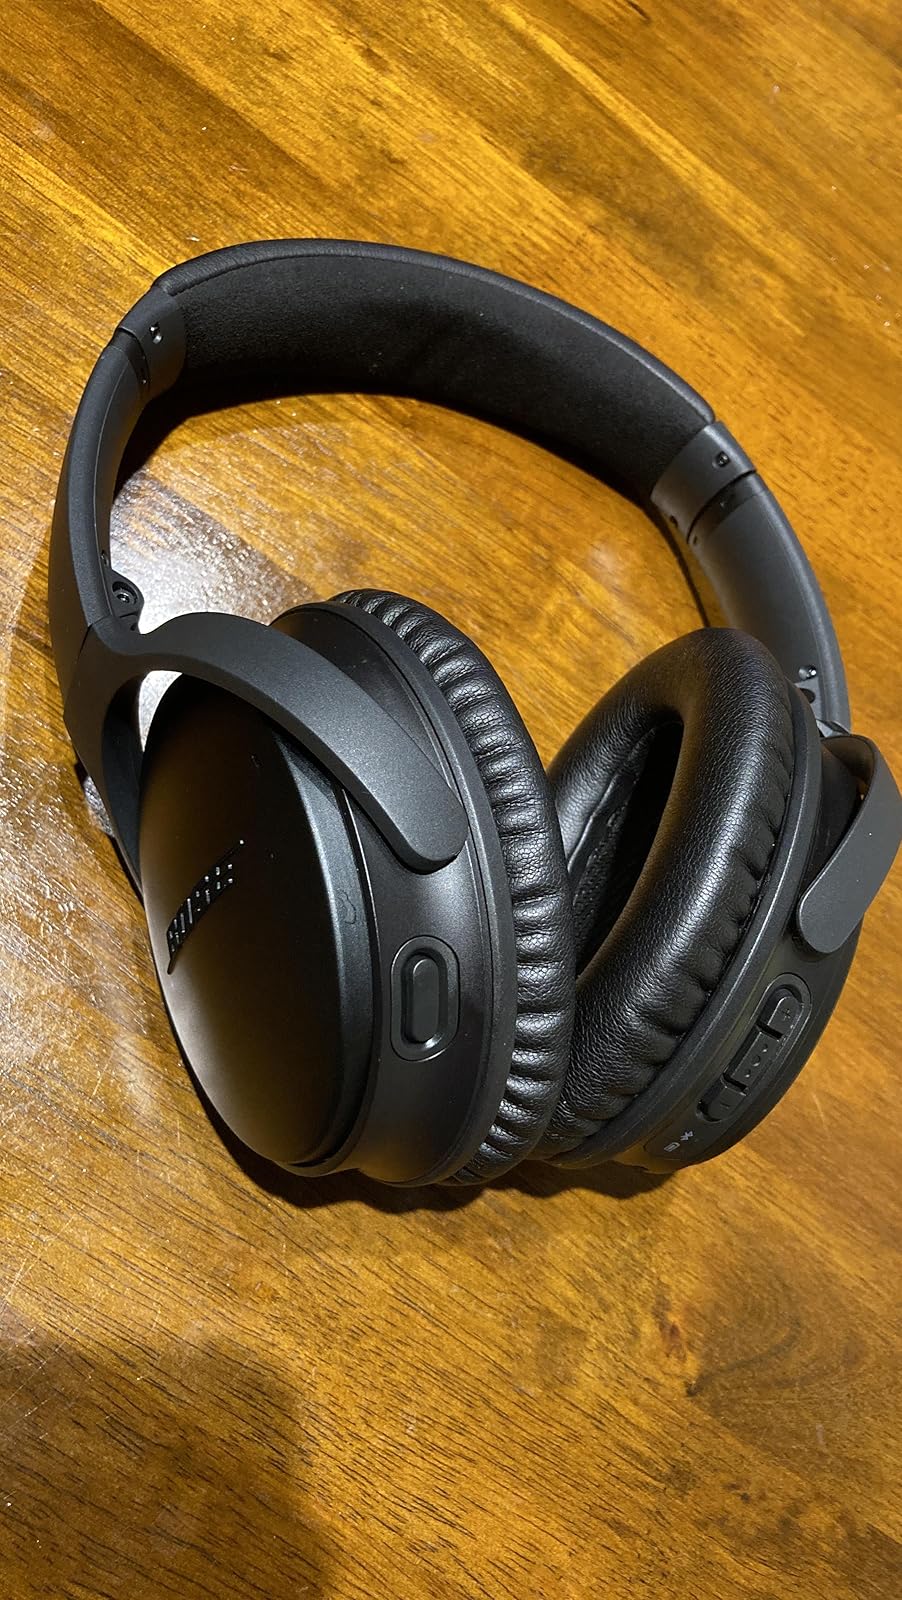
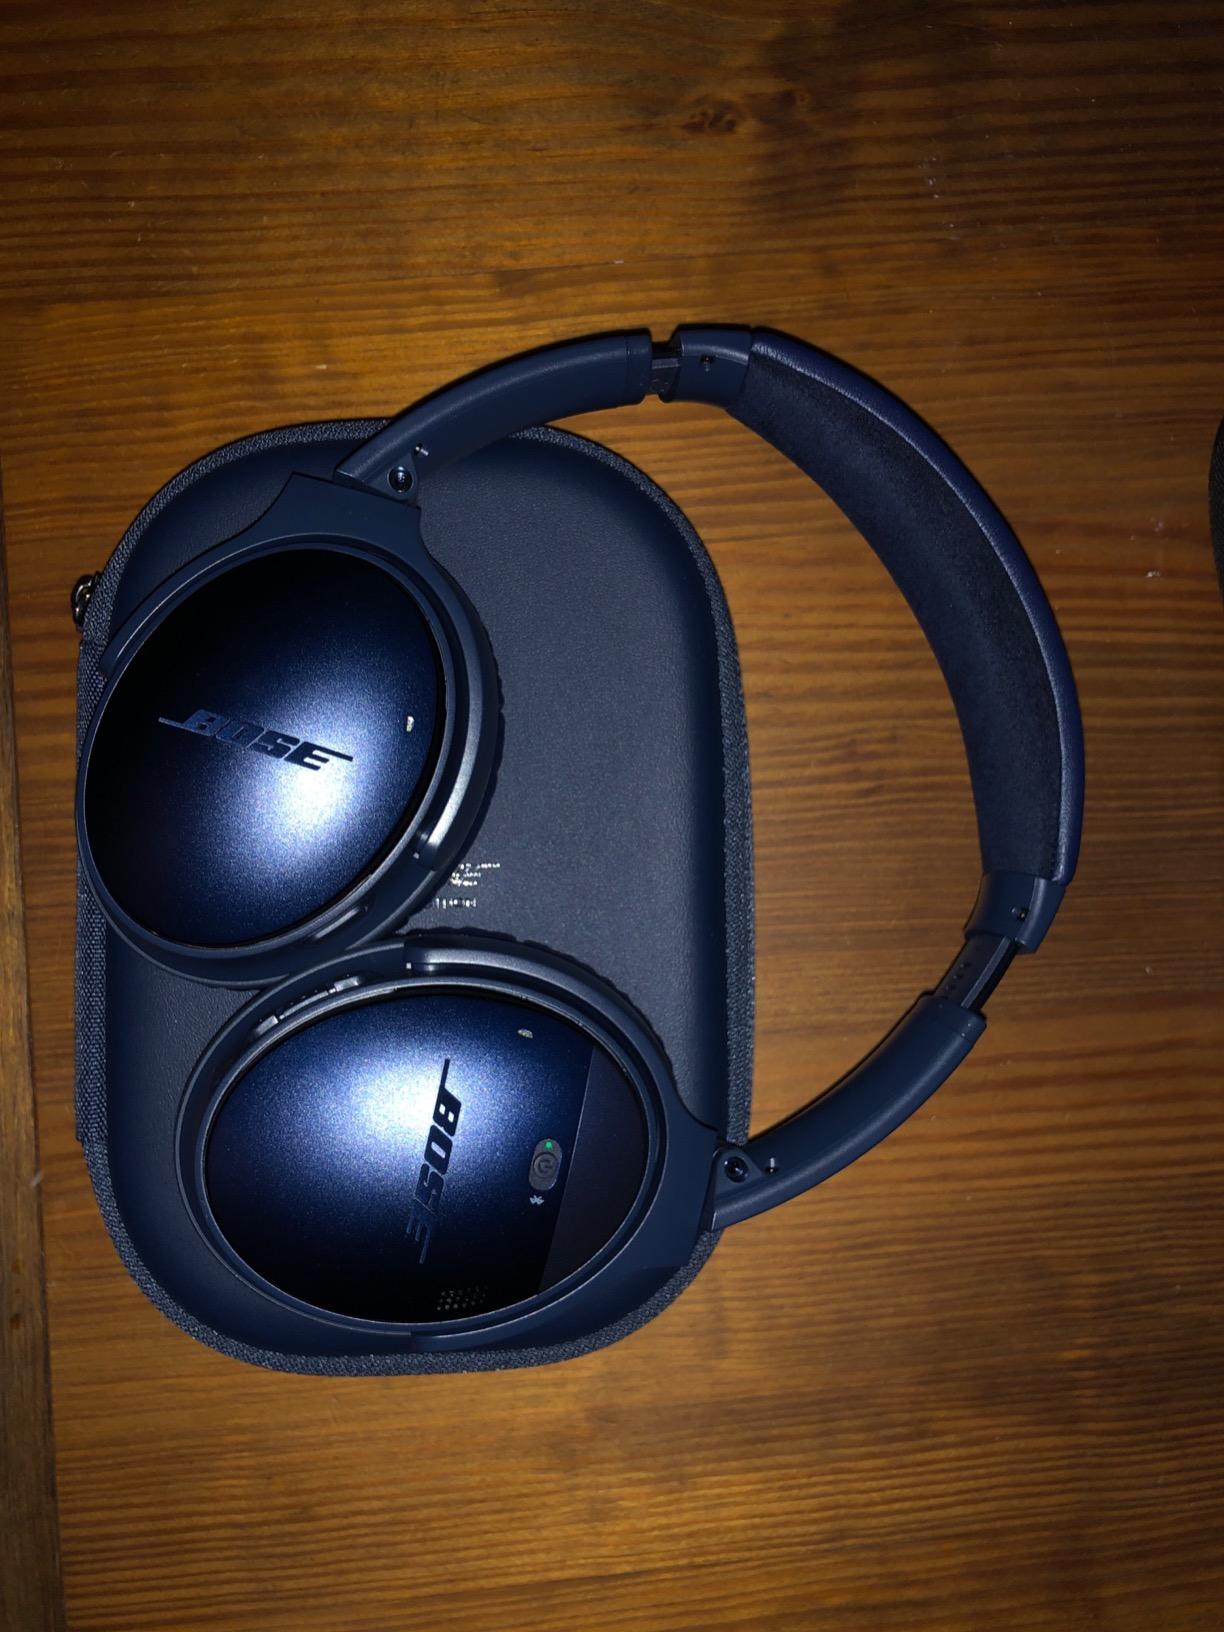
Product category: headphones
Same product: yes